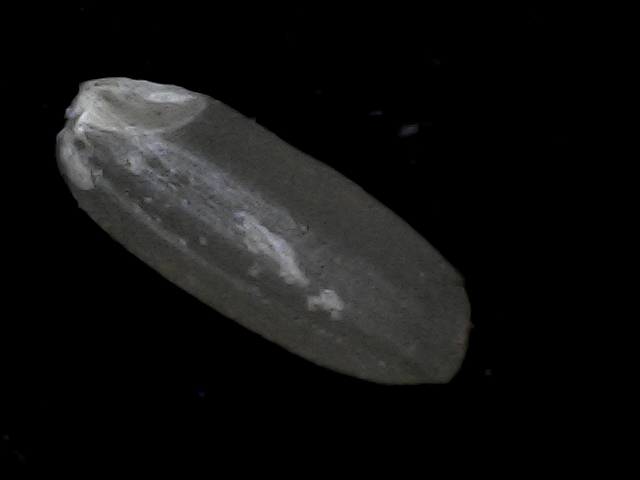
Rice variety: BD95